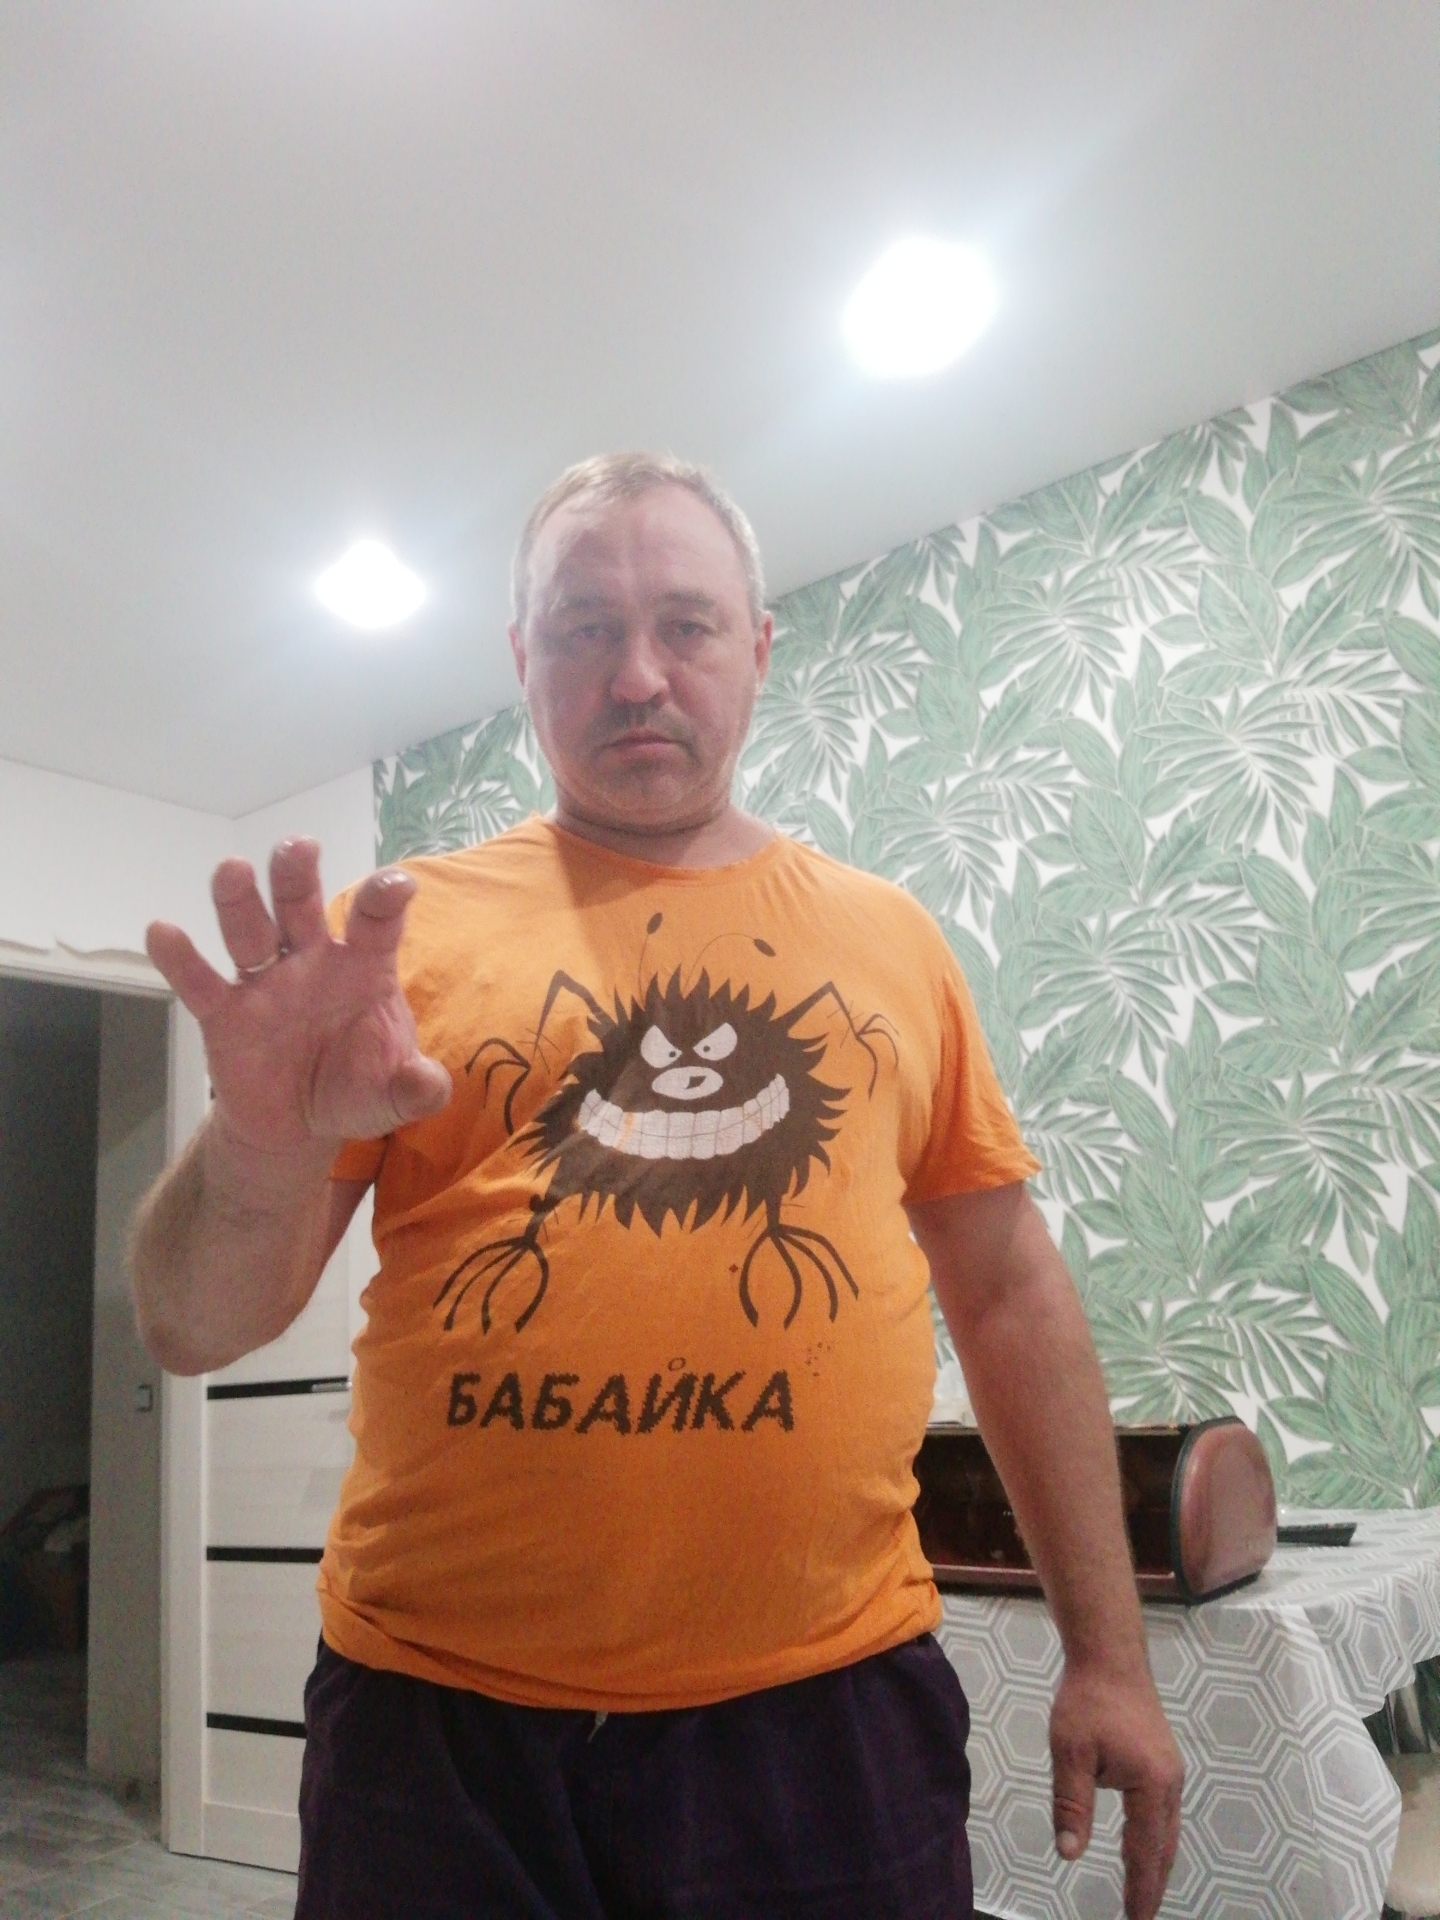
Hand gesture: grabbing